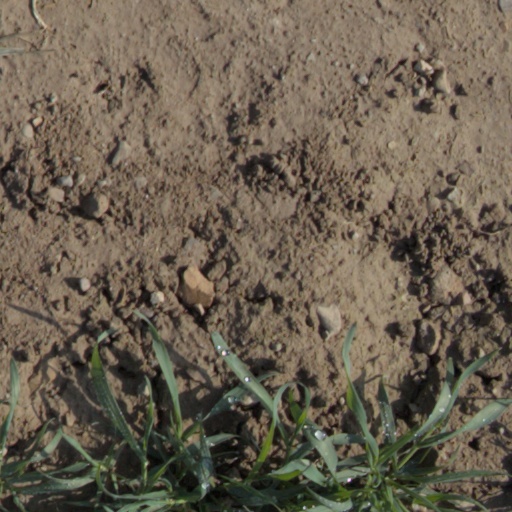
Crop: wheat